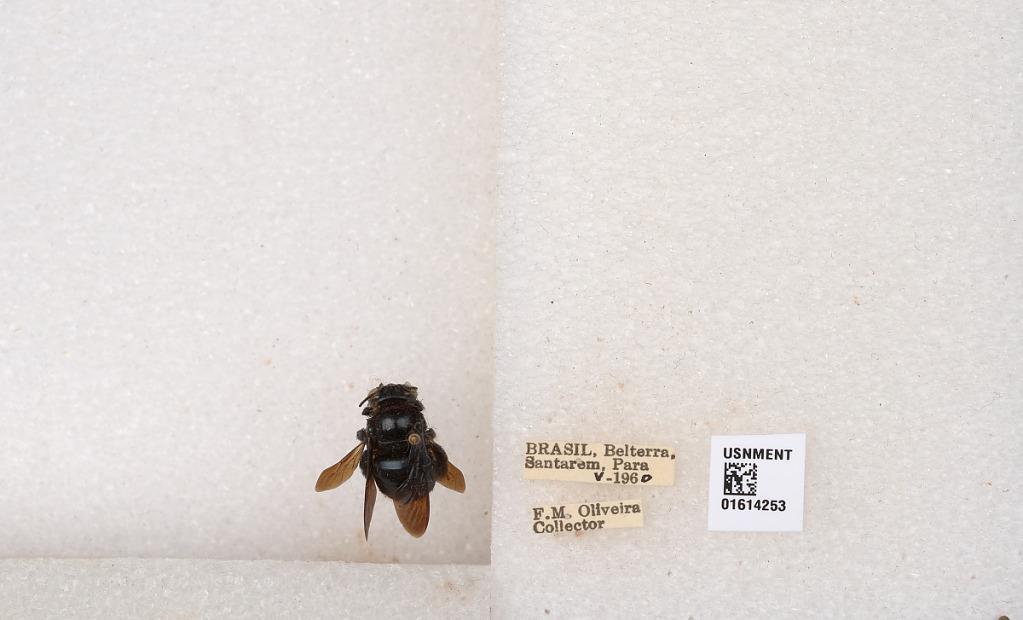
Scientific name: Xylocopa (Schonnherria) muscaria (Fabricius)
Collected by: F. Oliveira
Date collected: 1960-5-1
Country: Brazil
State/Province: Para
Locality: Belterra, Santarem